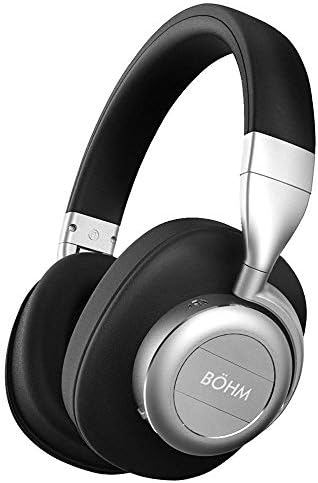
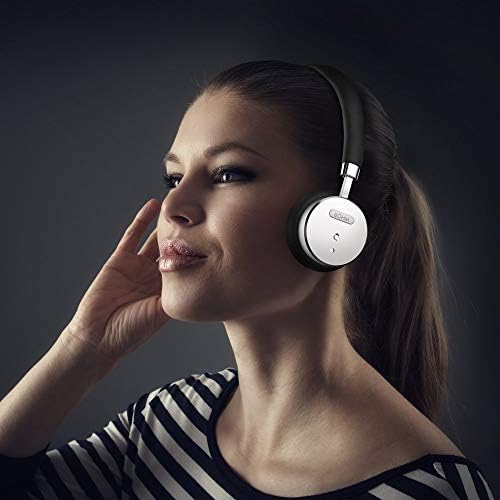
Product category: headphones
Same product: no